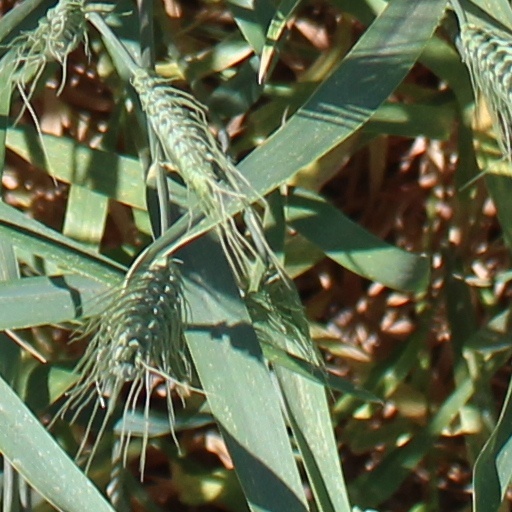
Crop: wheat